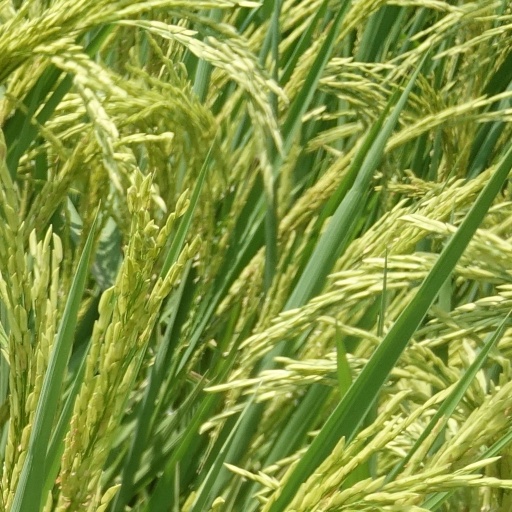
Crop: rice